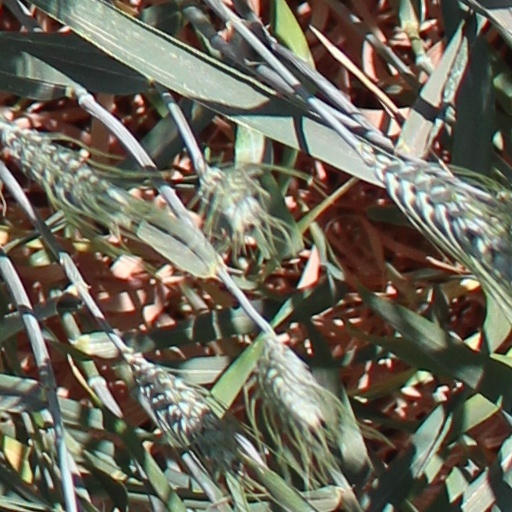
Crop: wheat